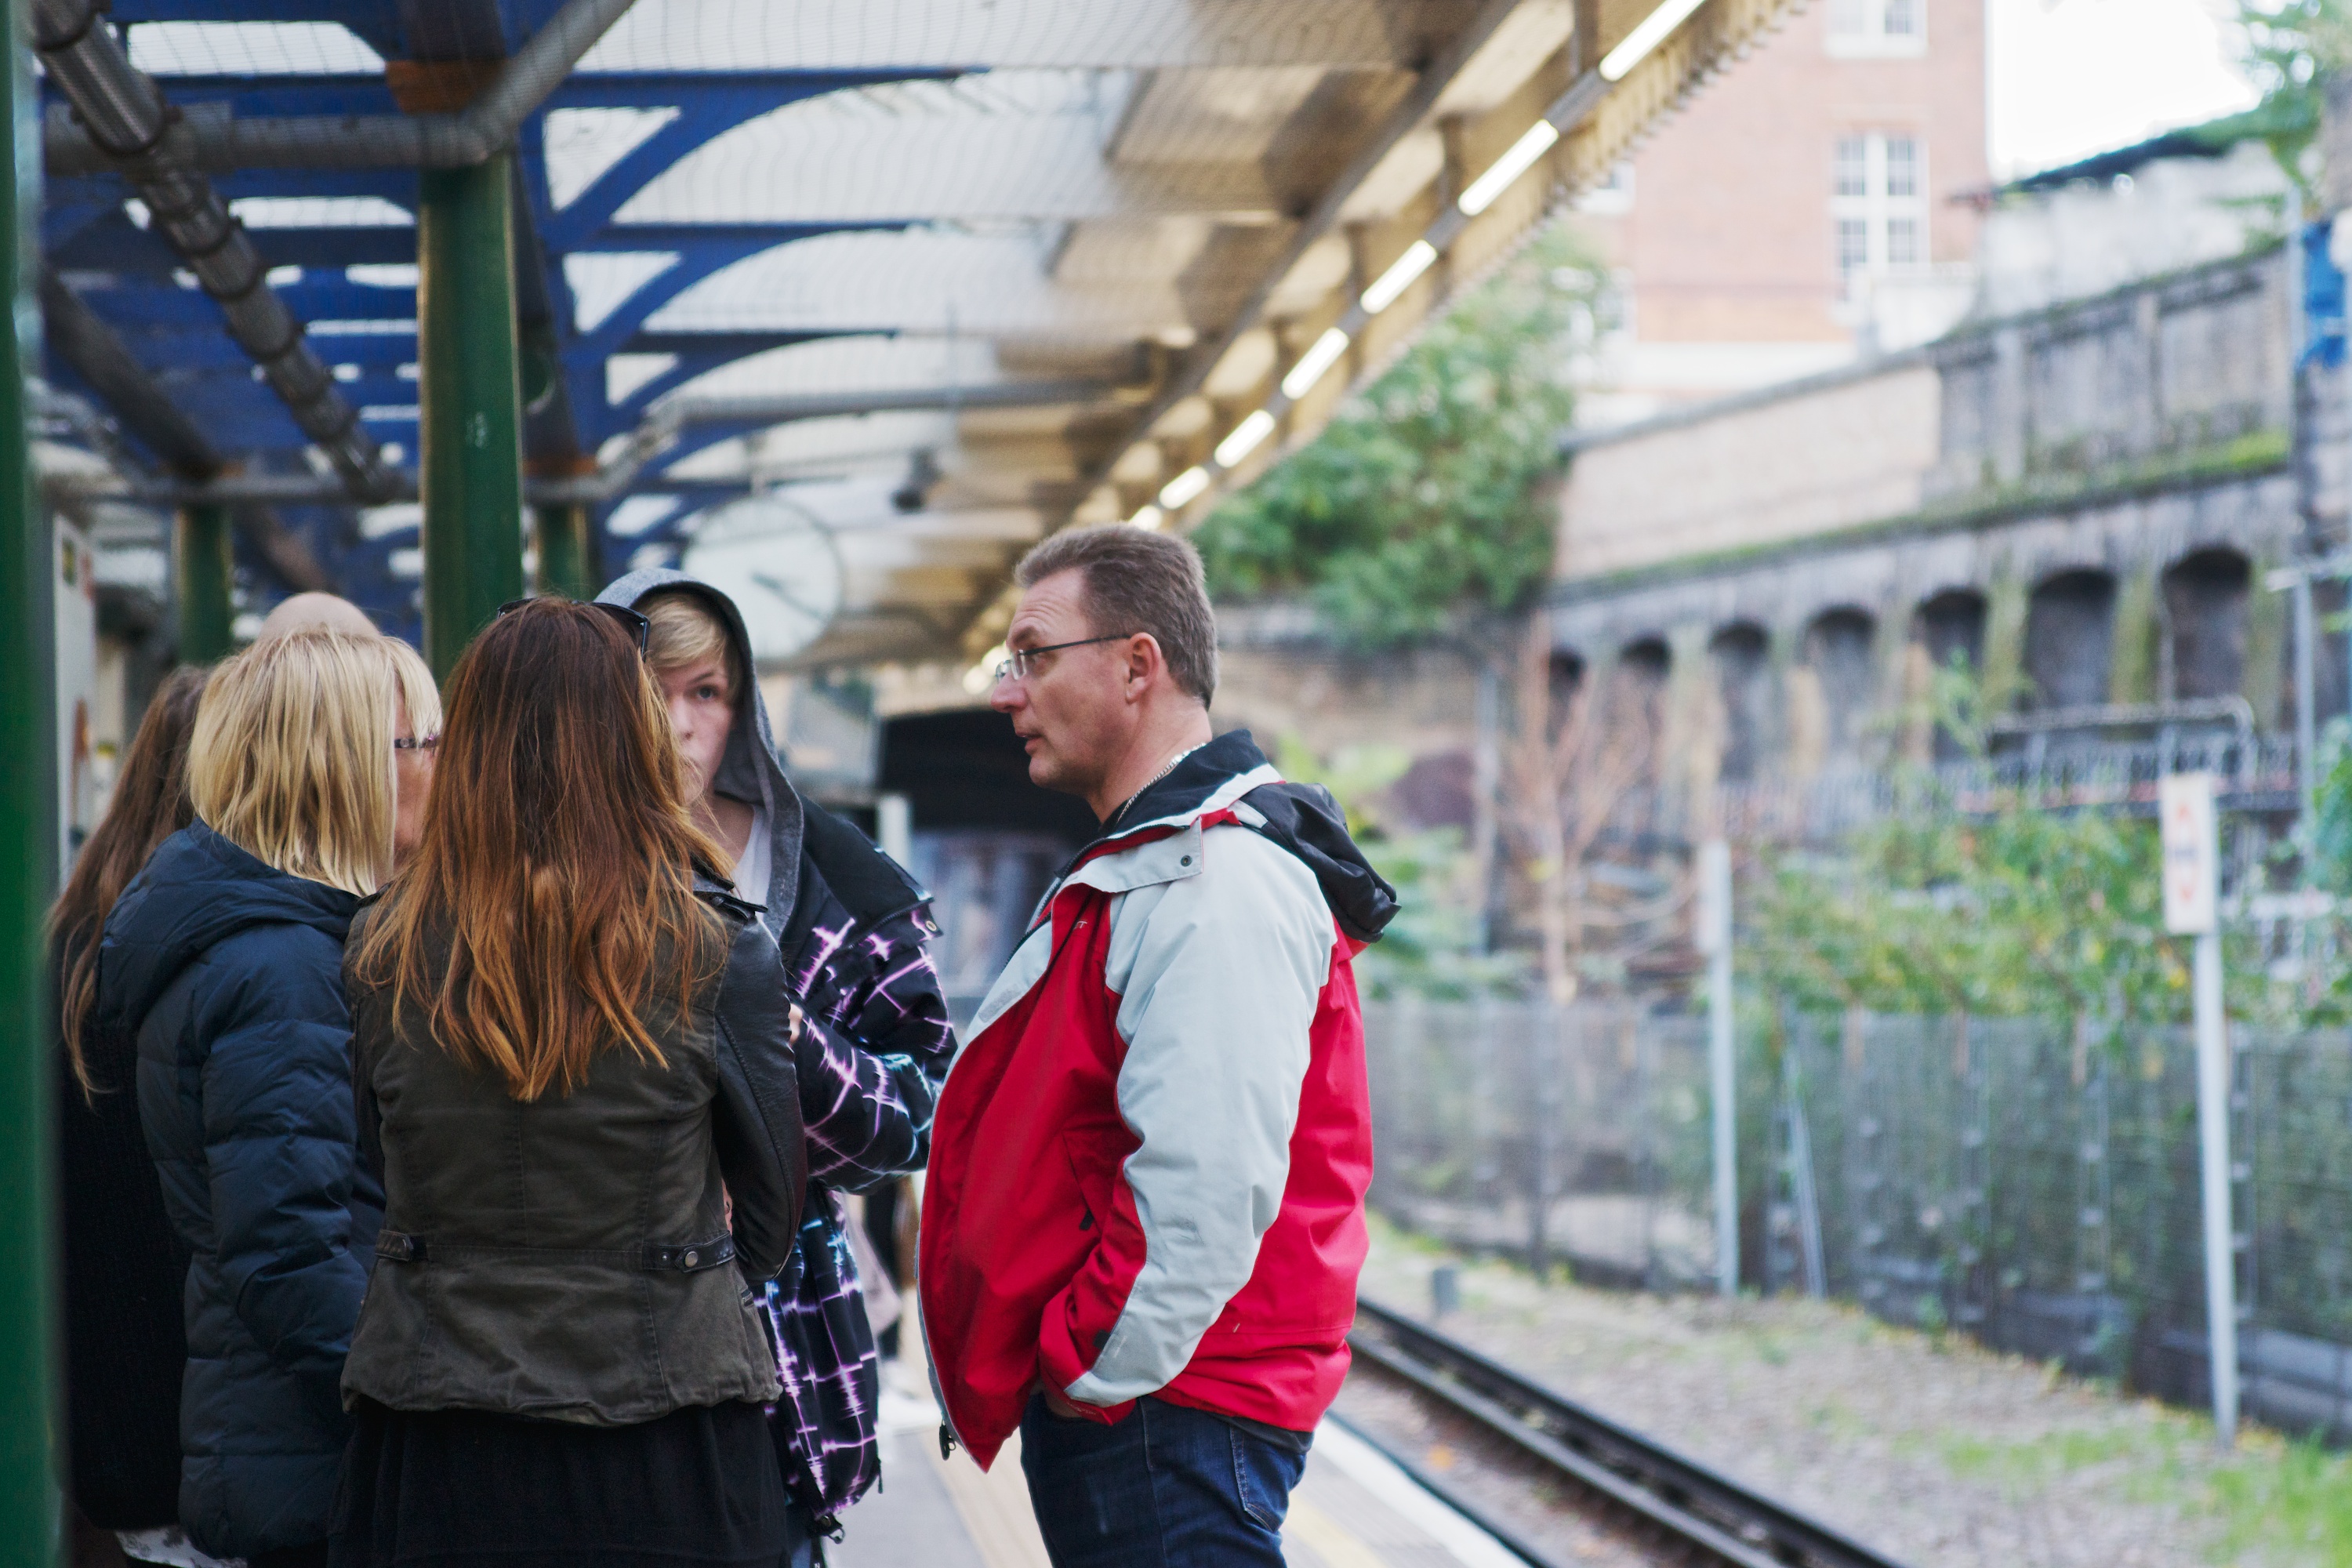
man, people, woman, street, photography, transport, tourism, london, candid, sony, southkensington, a77, dayout, halfterm, streetphotographt